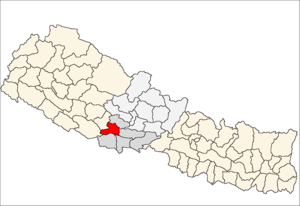
Arghakhanchi District
Arghakhanchi District i Lumbini Zone (grå) i Western Development Region (grå + lysegrå)
Arghakhanchi District er et af Nepals 75 administrative og politiske regioner, betegnet distrikter. Arghakhanchi er et distrikt i bakkeområdet Middle Hills, som ligger i Lumbini Zone i Western Development Region.